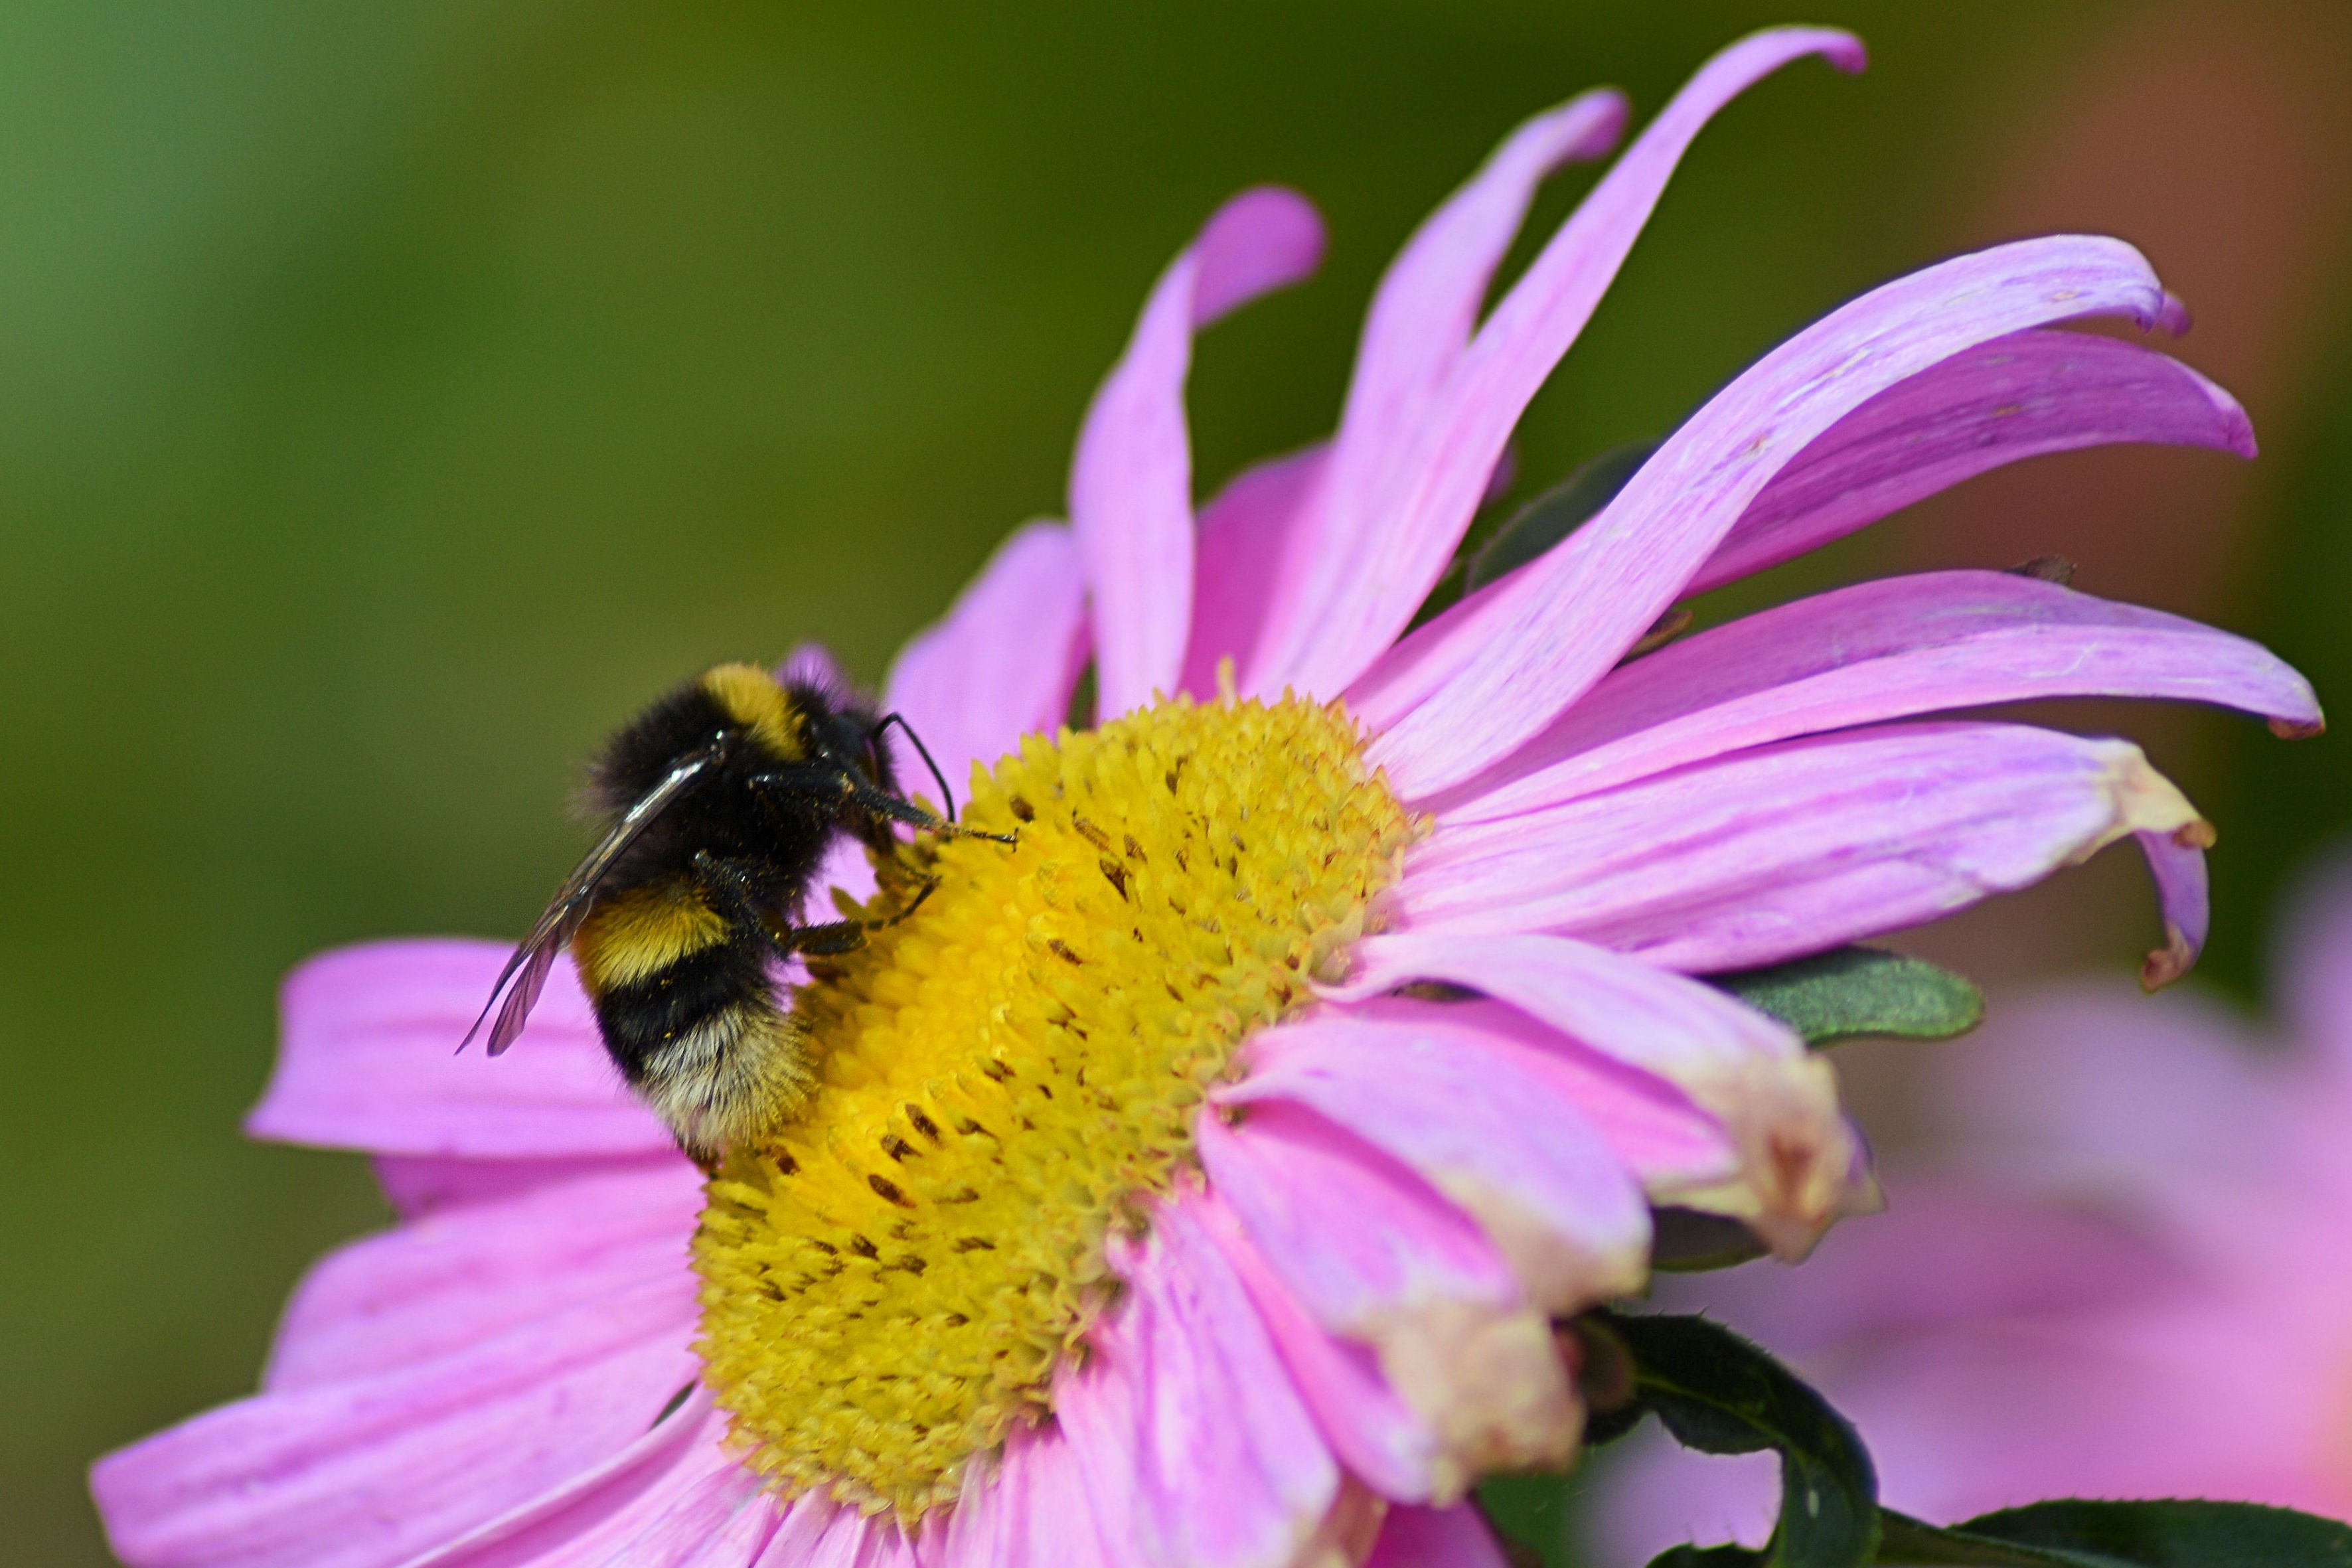
blossom, plant, photography, flower, petal, bloom, summer, pollen, insect, flora, fauna, invertebrate, wildflower, close up, bee, bumblebee, hummel, nectar, macro photography, flowering plant, honey bee, daisy family, pollinator, annual plant, land plant, membrane winged insect